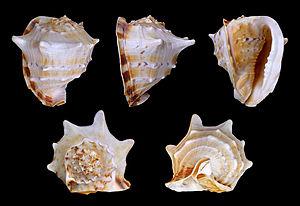
Coquille de Cassis cornuta, un mollusque de la famille des Cassidae, provenant des Philippines. Longueur 20
Cassis est un genre de mollusques gastéropodes de la famille des Cassidae.
Cassis cornuta, communément nommé Casque cornu, Fer à repasser, Casque tricoté ou encore Tête de bœuf, est une espèce de gastéropode marin de la famille des Cassidae.
Cassidae est une famille de mollusques de la classe des gastéropodes et de l'ordre des Littorinimorpha.